EuroLeague 25th Anniversary Team

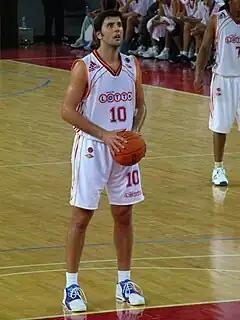
Dejan Bodiroga named EuroLeague 2000–2010 Player of the Decade

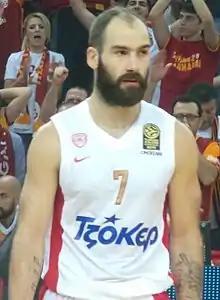
Vassilis Spanoulis named EuroLeague 2010–2020 Player of the Decade

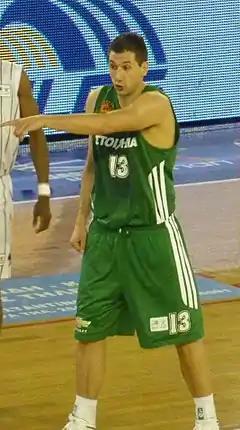
Dimitris Diamantidis voted best player in EuroLeague history by fans

Dimitris Diamantidis was voted the best player of the EuroLeague's first 25 years.